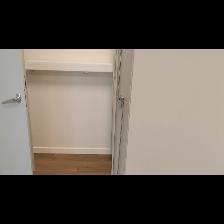
Label: NonHuman